Cinderella Man (TV series)

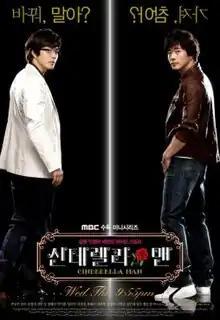
Promotional poster for "Cinderella Man"

Cinderella Man is a 2009 Korean drama directed by Yeo Jeong-Joon and starring Kwon Sang-woo and Im Yoon-ah as the main protagonists. The drama is about lookalikes Oh Dae-san and Lee Jun-hee (both played by Kwon Sang-woo) who live very different lives. It was first aired on April 15, 2009, and was last aired on June 4, 2009.